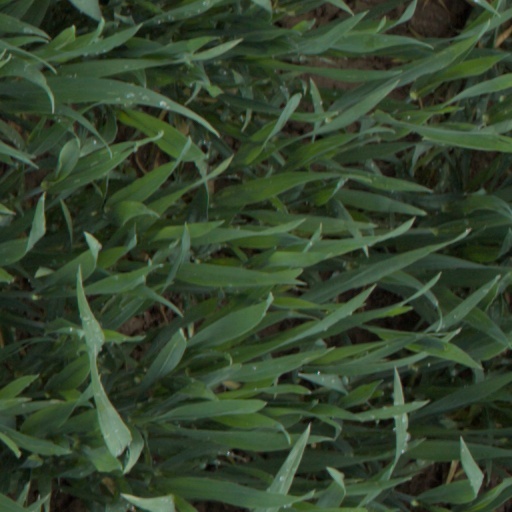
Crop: wheat